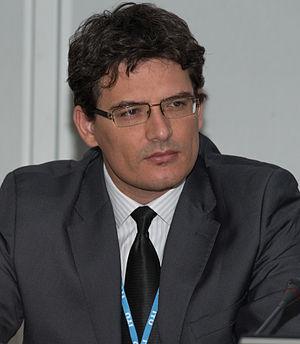
Moez Chakchouk, né le 12 juillet 1975 à Sousse, est un ingénieur principal, haut fonctionnaire de l'administration tunisienne et expert international en gouvernance d'Internet.